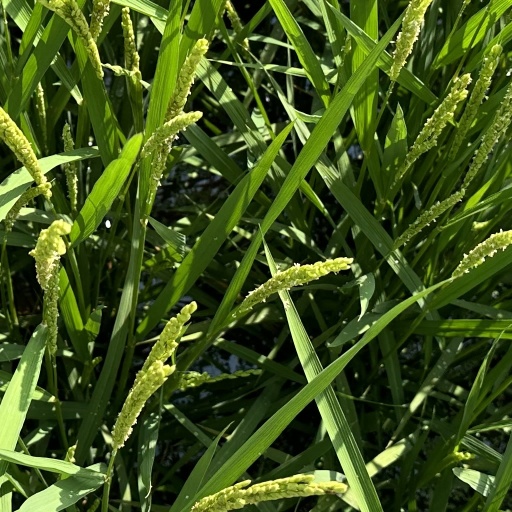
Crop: rice